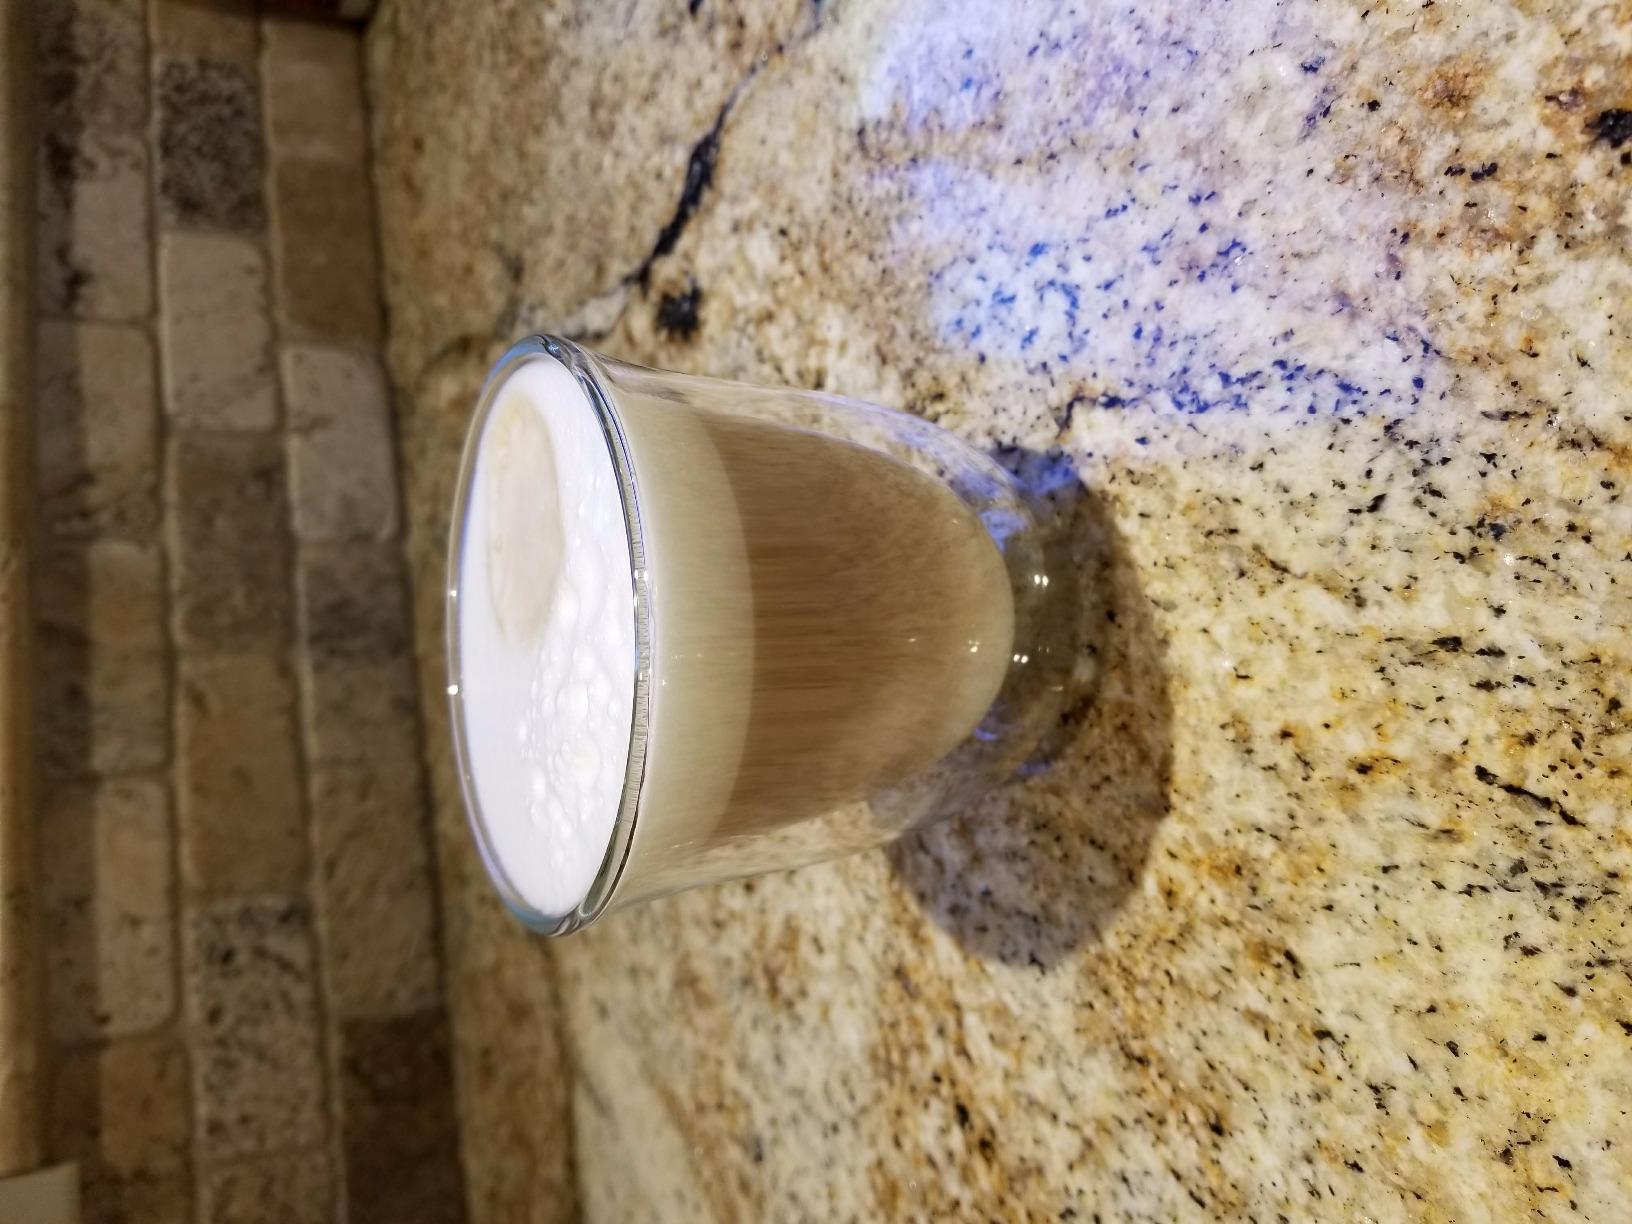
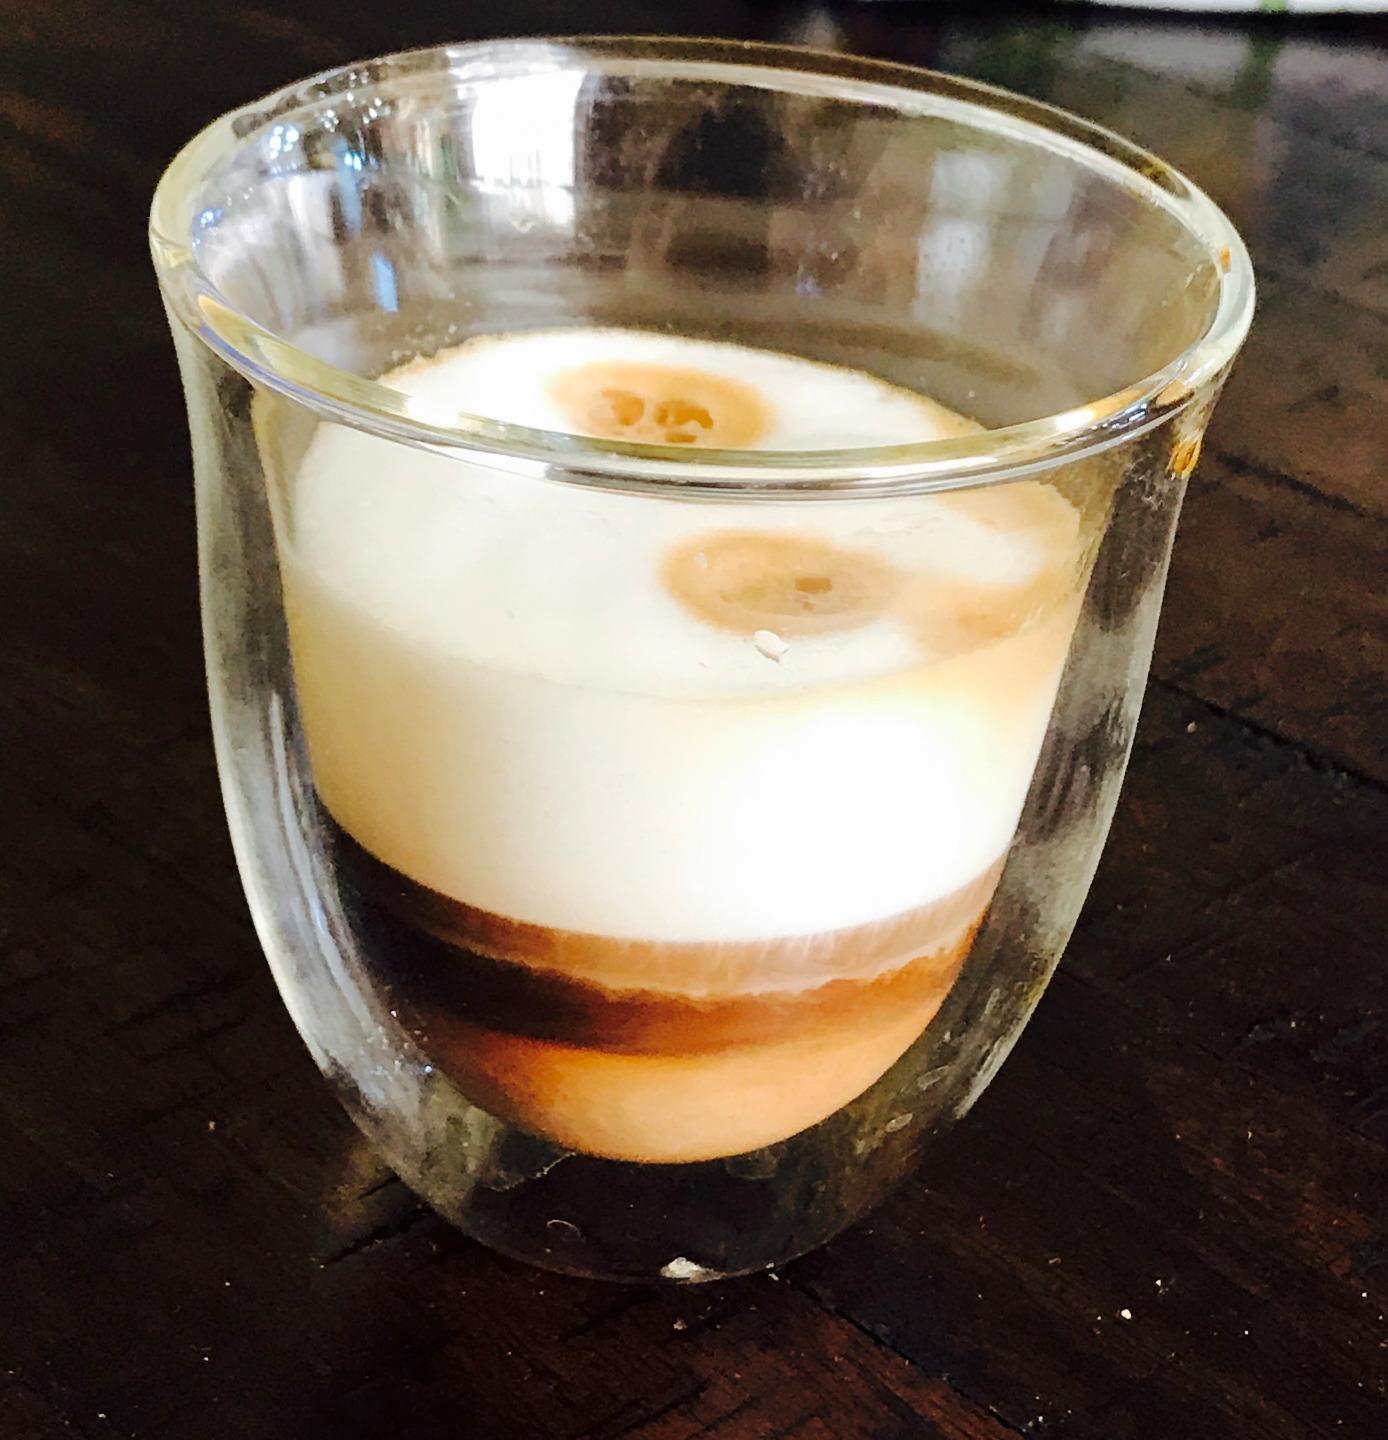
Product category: items_mug
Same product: yes